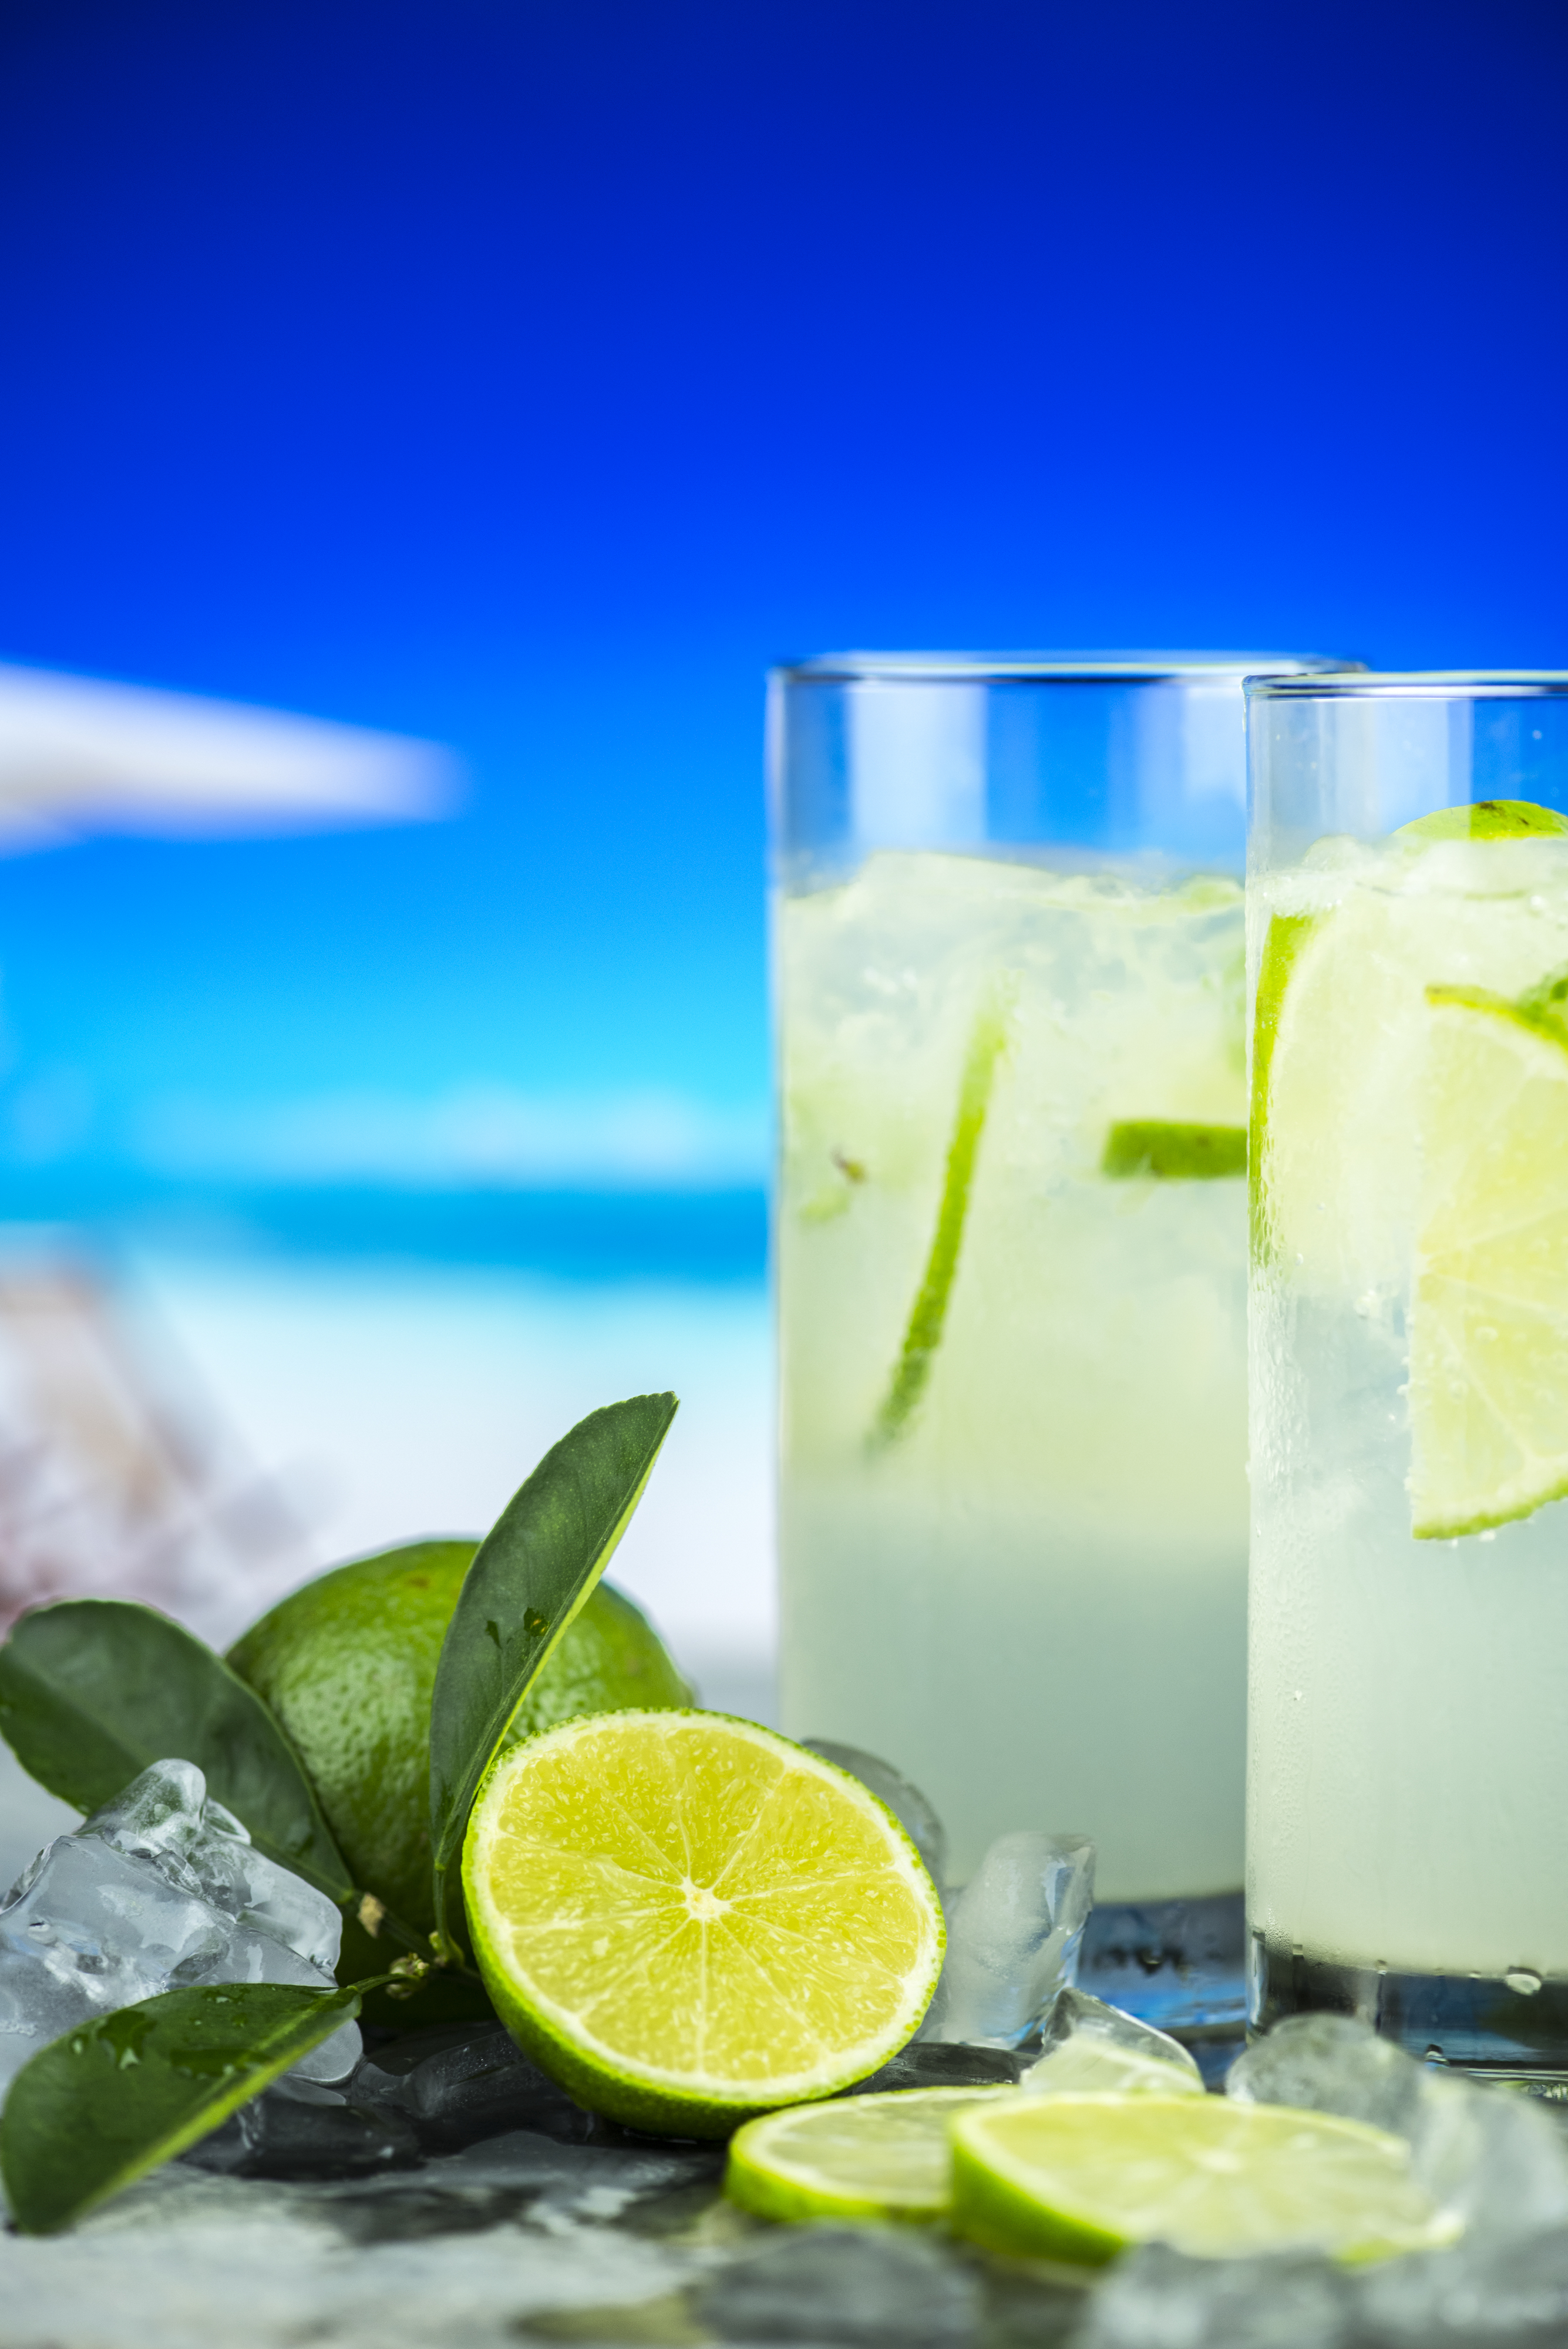
beach, beverage, citrus, closeup, cold, cold drink, detox, detox drink, drink, food photography, fresh, freshness, fruit, glass, green, healthcare, healthy, herbs, ice, ice cube, ingredient, juice, lemonade, lime, lime drink, lime juice, macro, mint, natural, nutrients, nutritious, organic, raw, refreshing, refreshment, sour, summer, summertime, tasty, tropical, vegetable, wellbeing, wellness, caipirinha, the rickey, lemon lime, vodka and tonic, mojito, limeade, cocktail, non alcoholic beverage, limonana, lemon juice, gin and tonic, lemon, cocktail garnish, rebujito, caipiroska, key lime, still life photography, margarita, gimlet